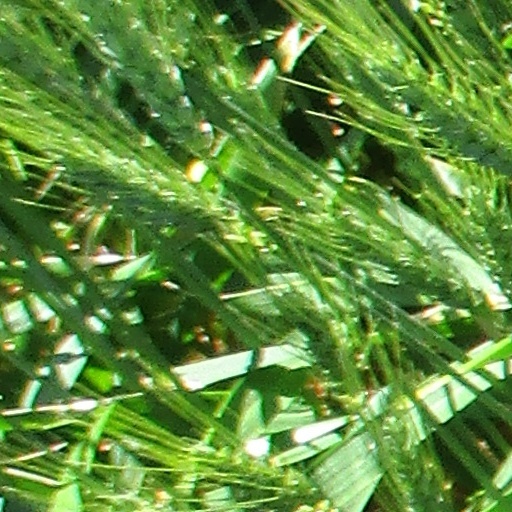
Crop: wheat